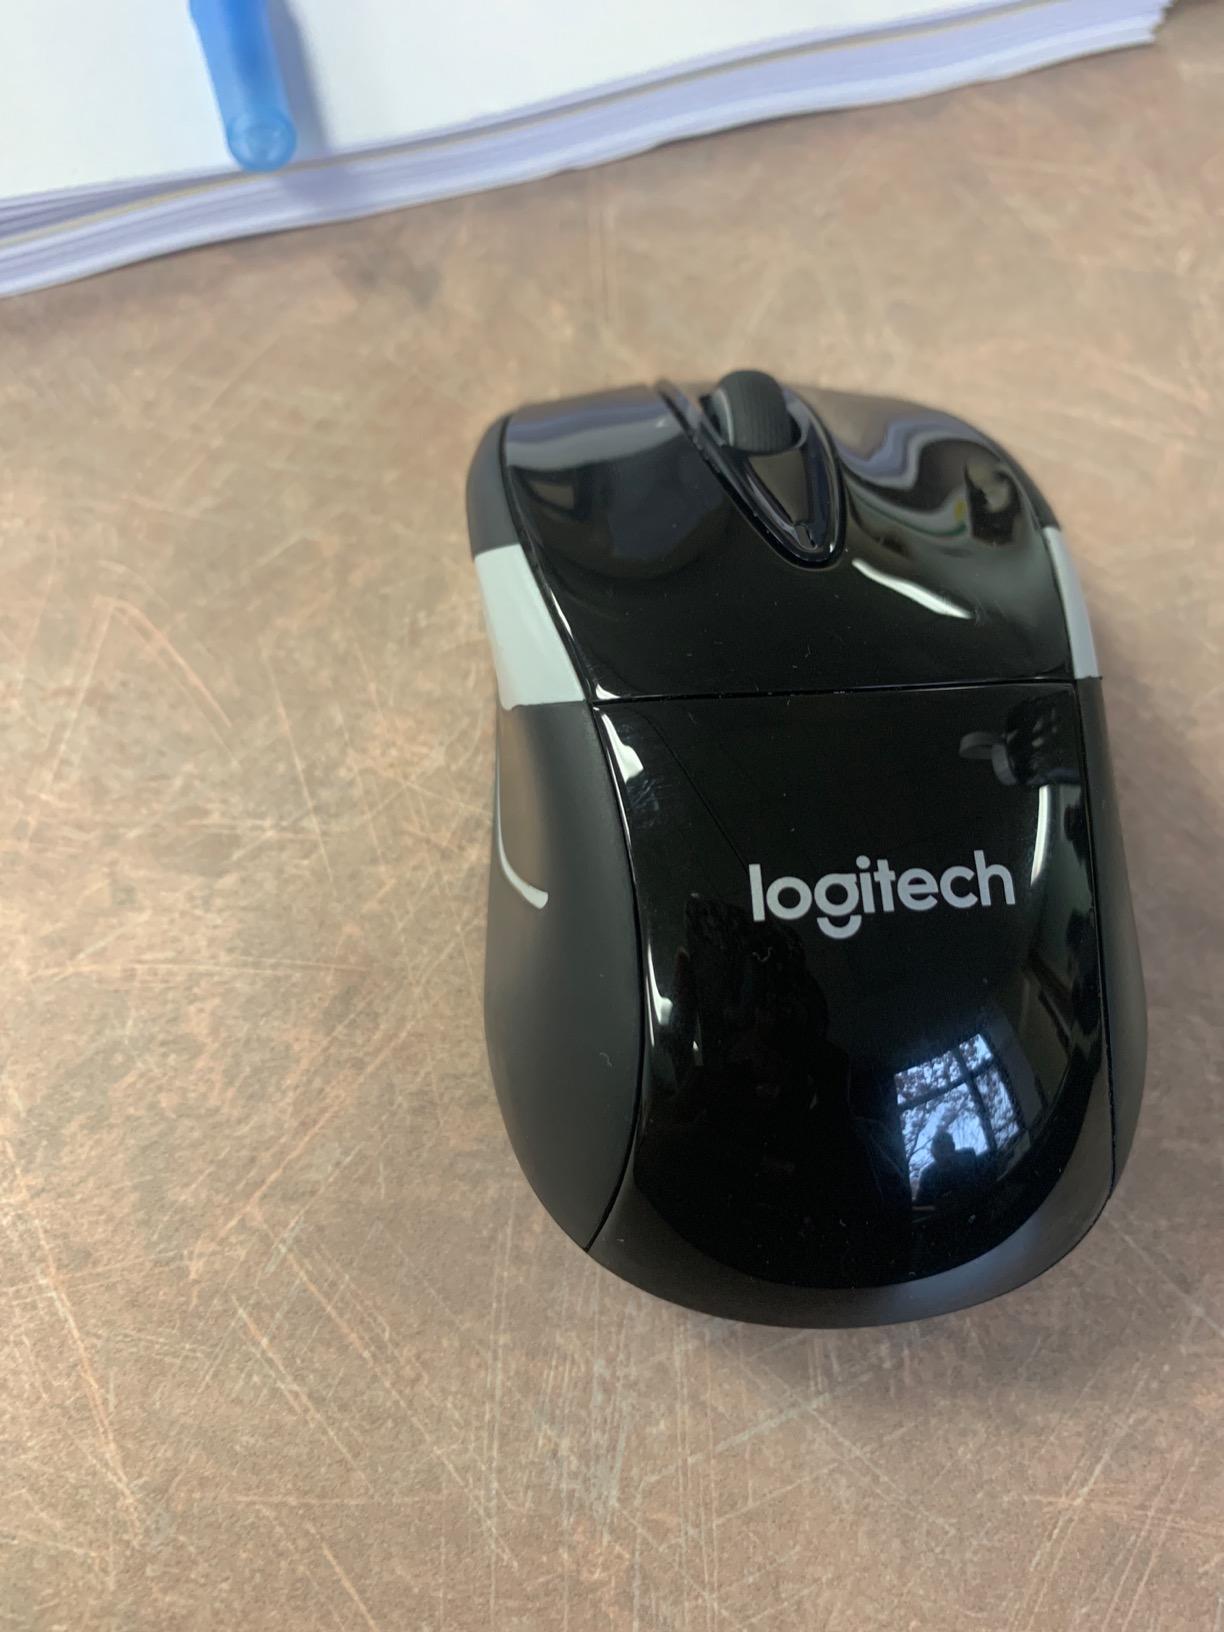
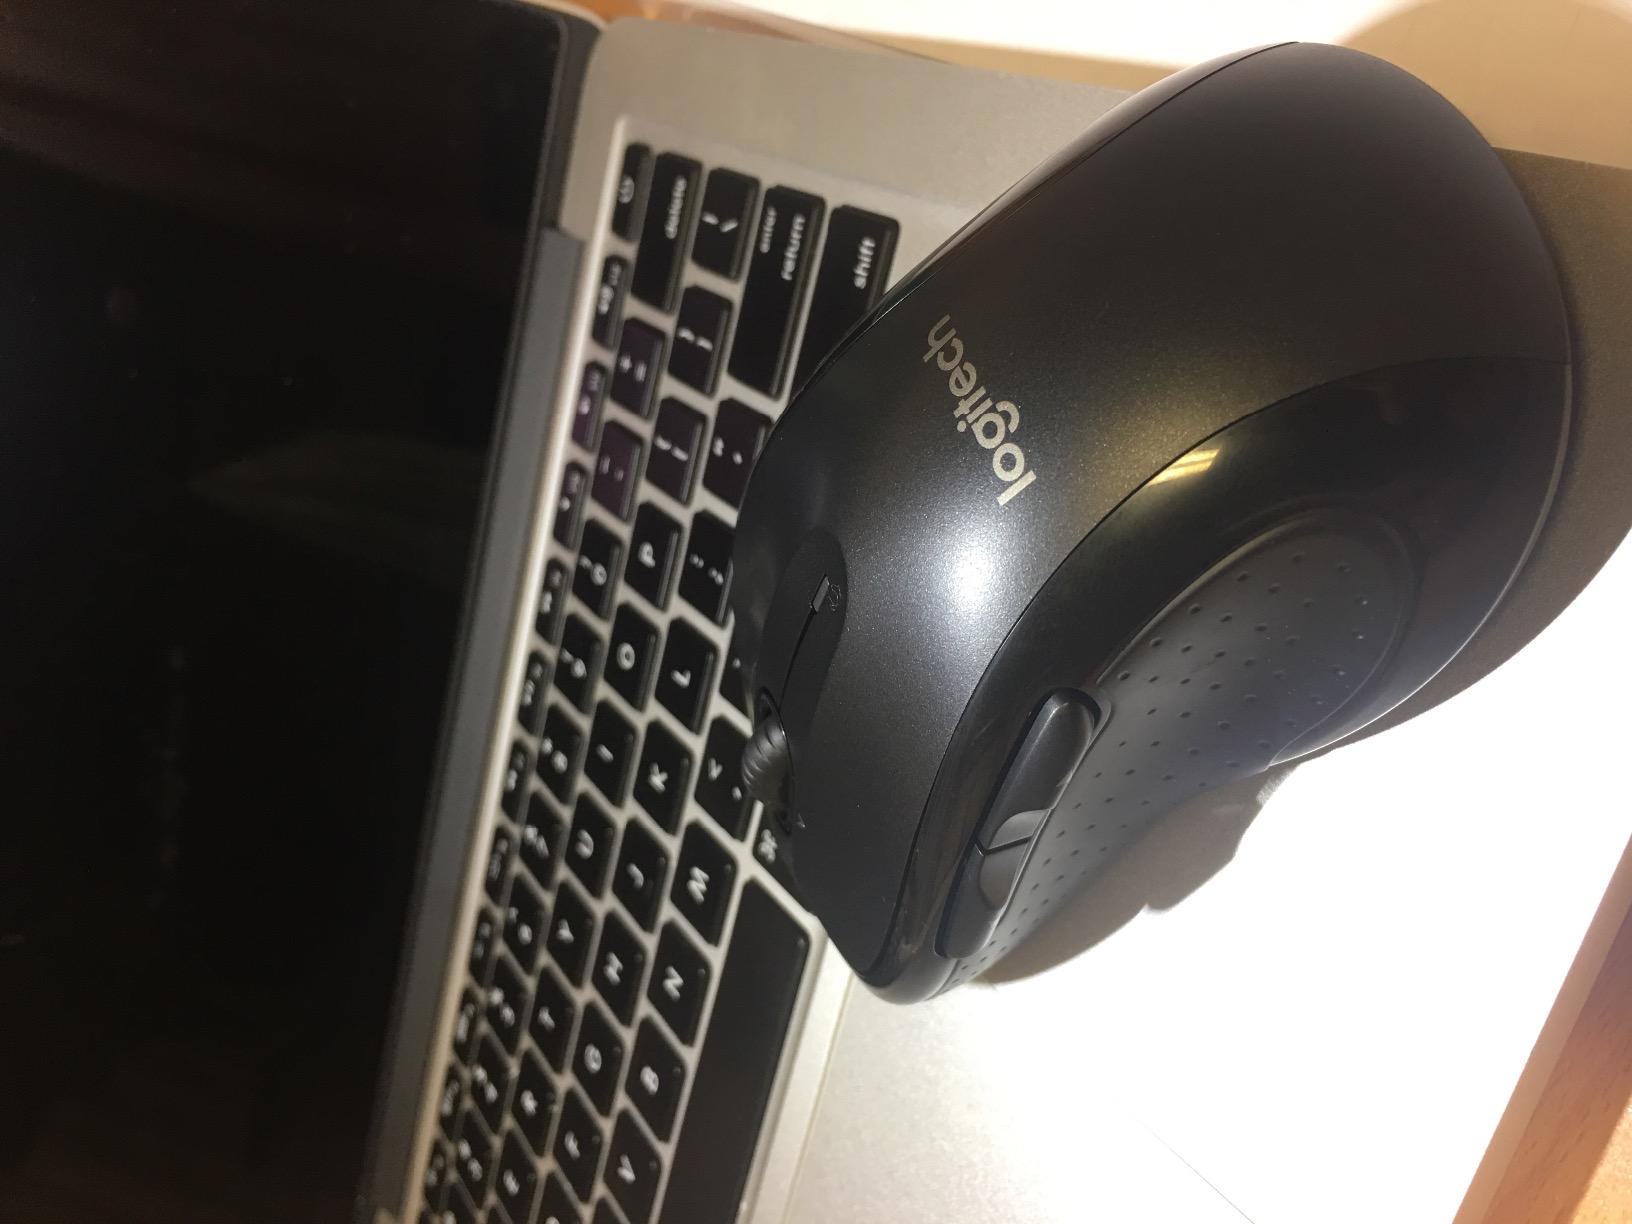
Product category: mouse
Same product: no